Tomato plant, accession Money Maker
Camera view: bottom (45 deg); turntable rotation: 240 degrees
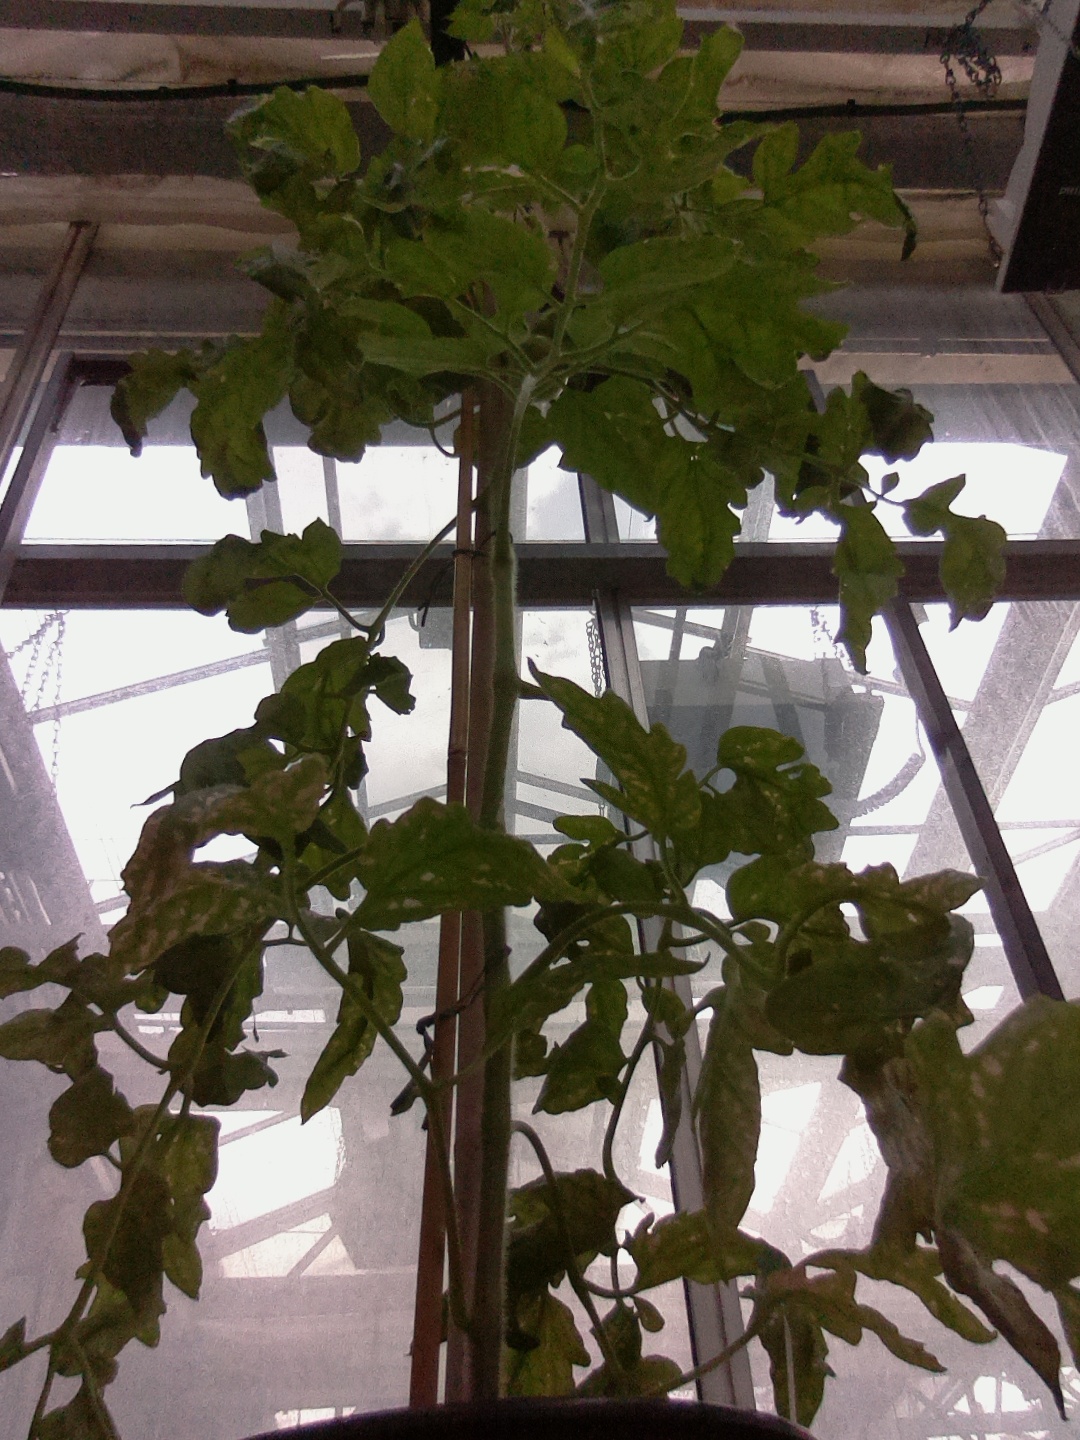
BBCH growth stage 73: 30%-40% of final fruit size